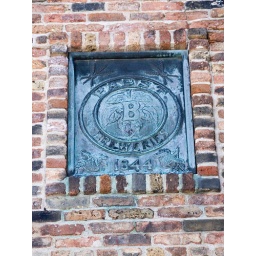
A metal plate with the Pabst Logo embedded in a wall at the former Pabst Brewery complex.